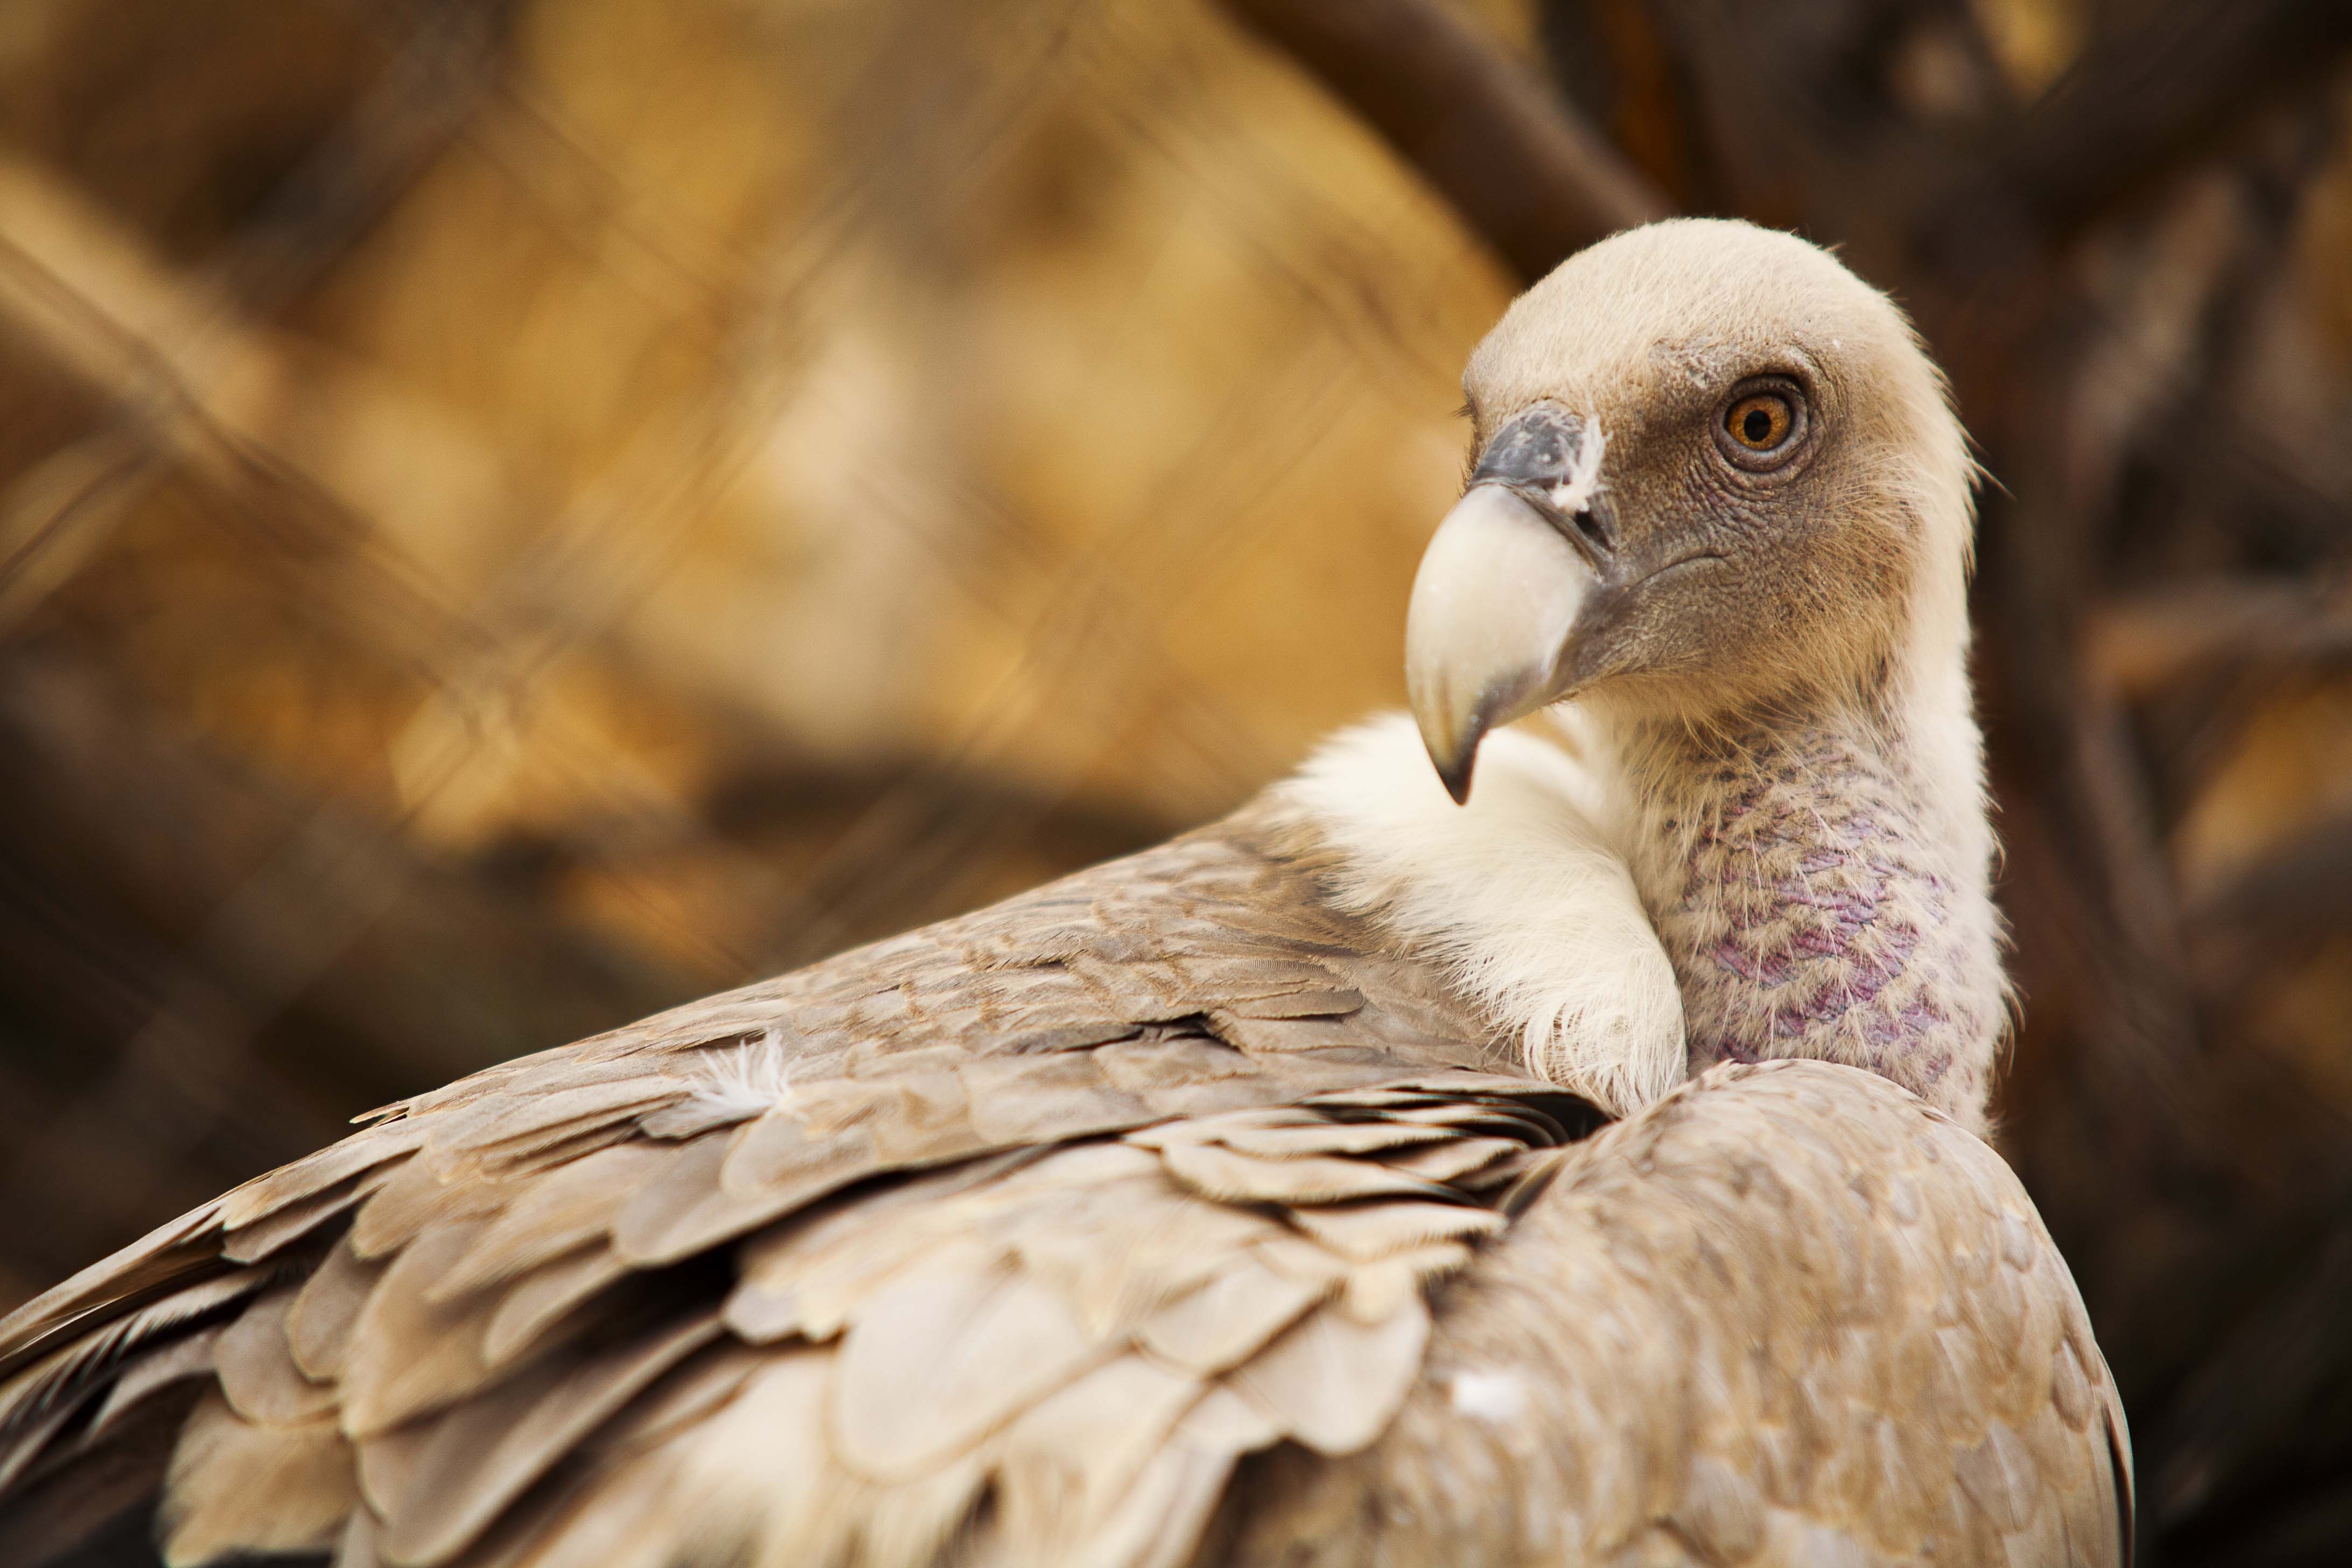
bird, wing, wildlife, beak, owl, fauna, bird of prey, close up, vertebrate, vulture, falcon, el escorial, lavirian